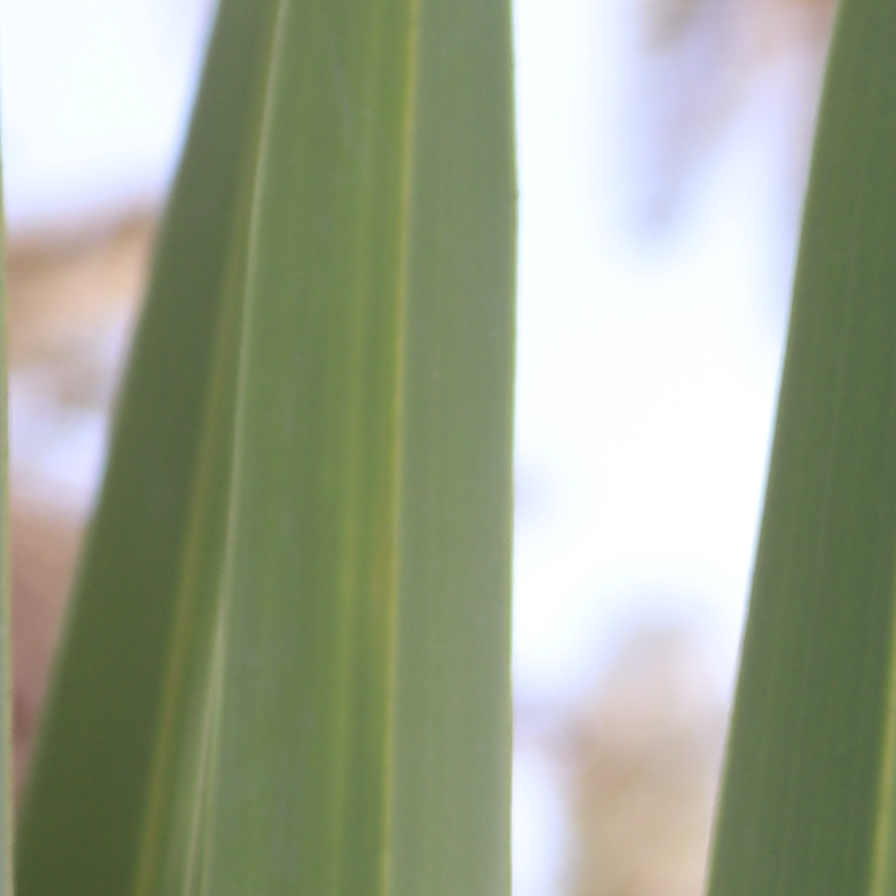
Label: Healthy